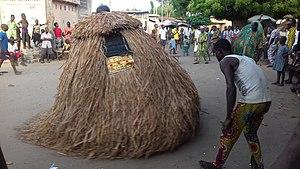
Rituel de Zangbéto au Bénin. Après les cérémonies familiales dans cette collectivité, le rituel des Zangbéto encore appelé le "" Zangbéto Houn "" est la chose qui passe la dernière. Cette fois-ci, j'ai réussi à shopper quelques meilleurs moments de cette manifestation. C'était dans un petit marché de Godomey Hloulacomey.